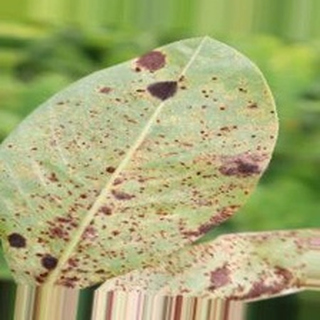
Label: groundnut_rust